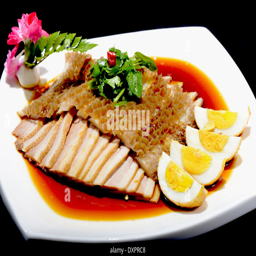
food : made of pork and food on a white plate